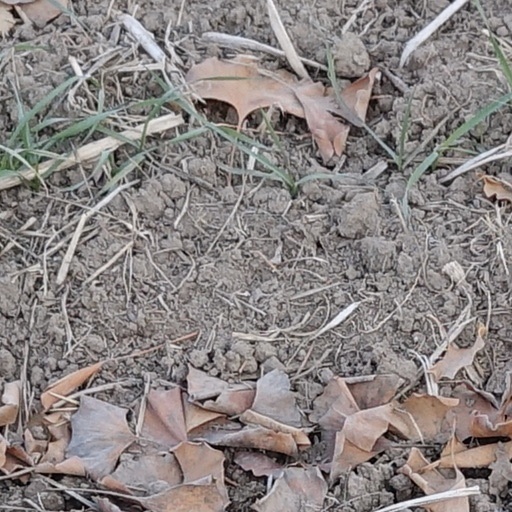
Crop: wheat